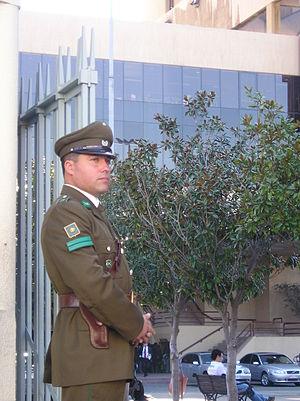
"Les Carabiniers du Chili, Carabineros de Chile, sont une institution militaro-policière du Chili créée le 27 avril 1927. Leur nom vient du fait qu'ils portent une carabine. Ils sont chargés de sauvegarder la souveraineté et l'ordre public et de faire respecter les lois. Leur devise est ""Orden y Patria"".